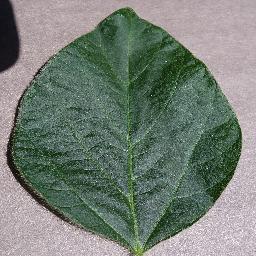
Label: Soybean___healthy